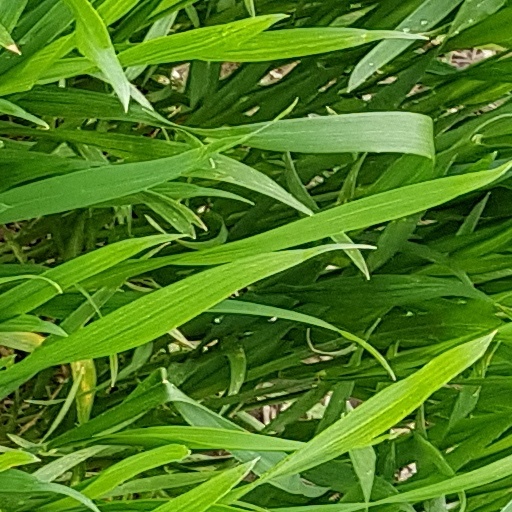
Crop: wheat